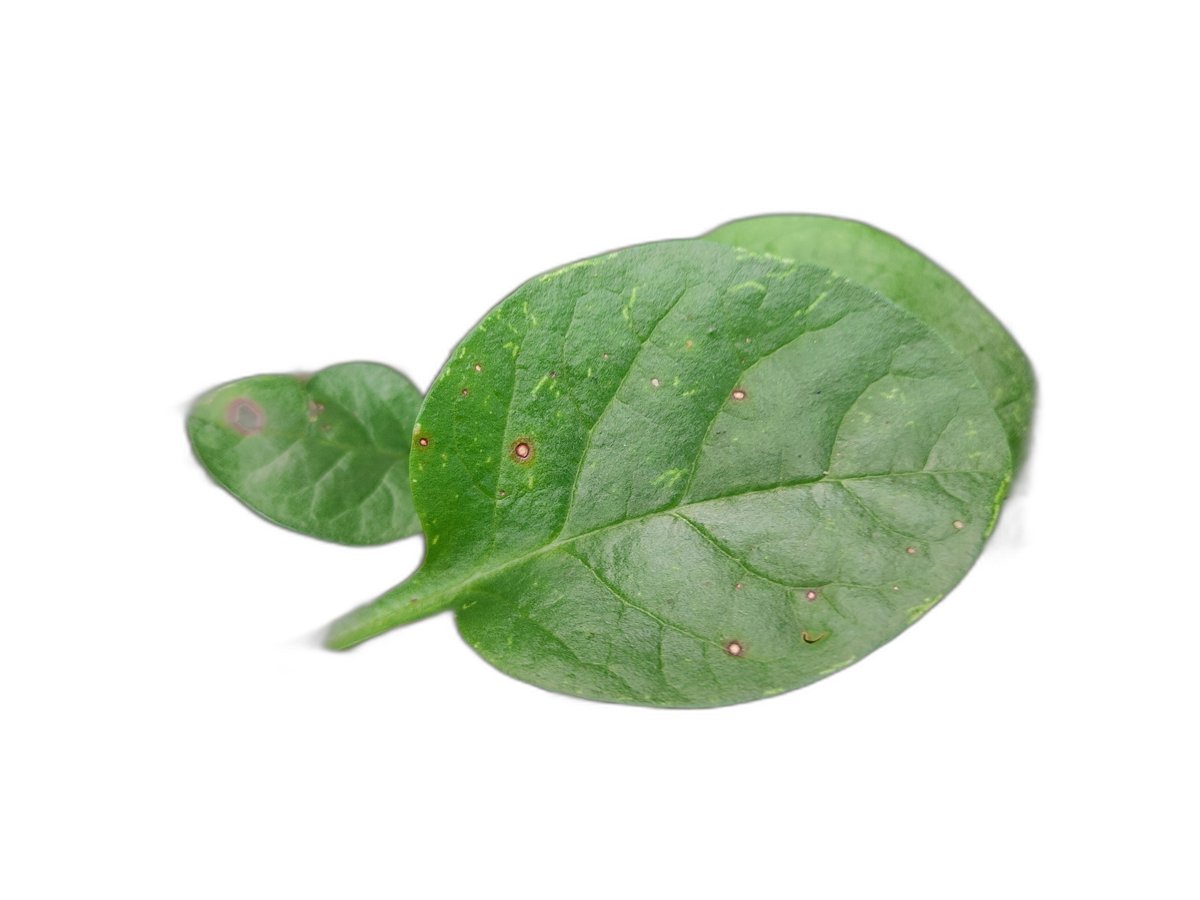
Label: Bacterial-Spot